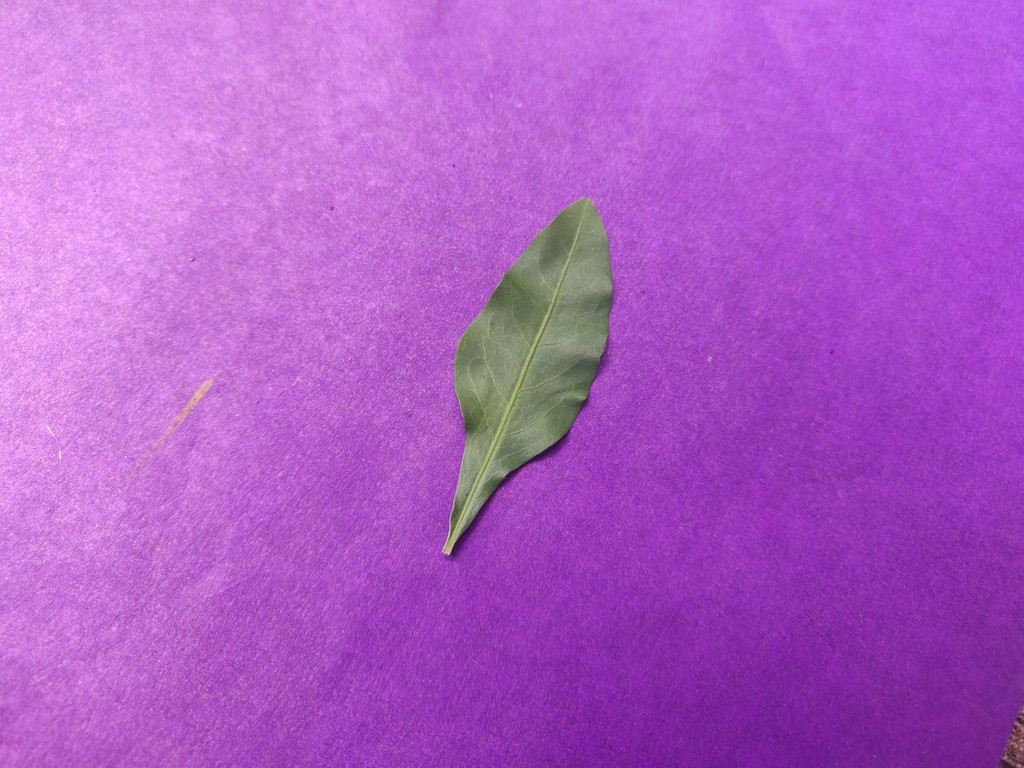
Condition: Healthy
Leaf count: single
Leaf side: front